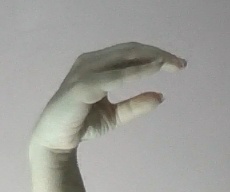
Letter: jeem